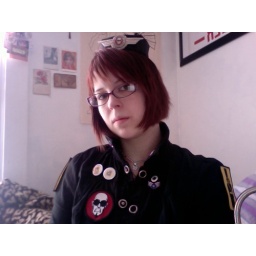
TSU Uniform, hat and dog tags (that you cant see in the photo)